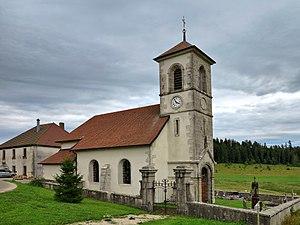
L'église
Le Mémont est une commune française située dans le département du Doubs de la région Bourgogne-Franche-Comté.